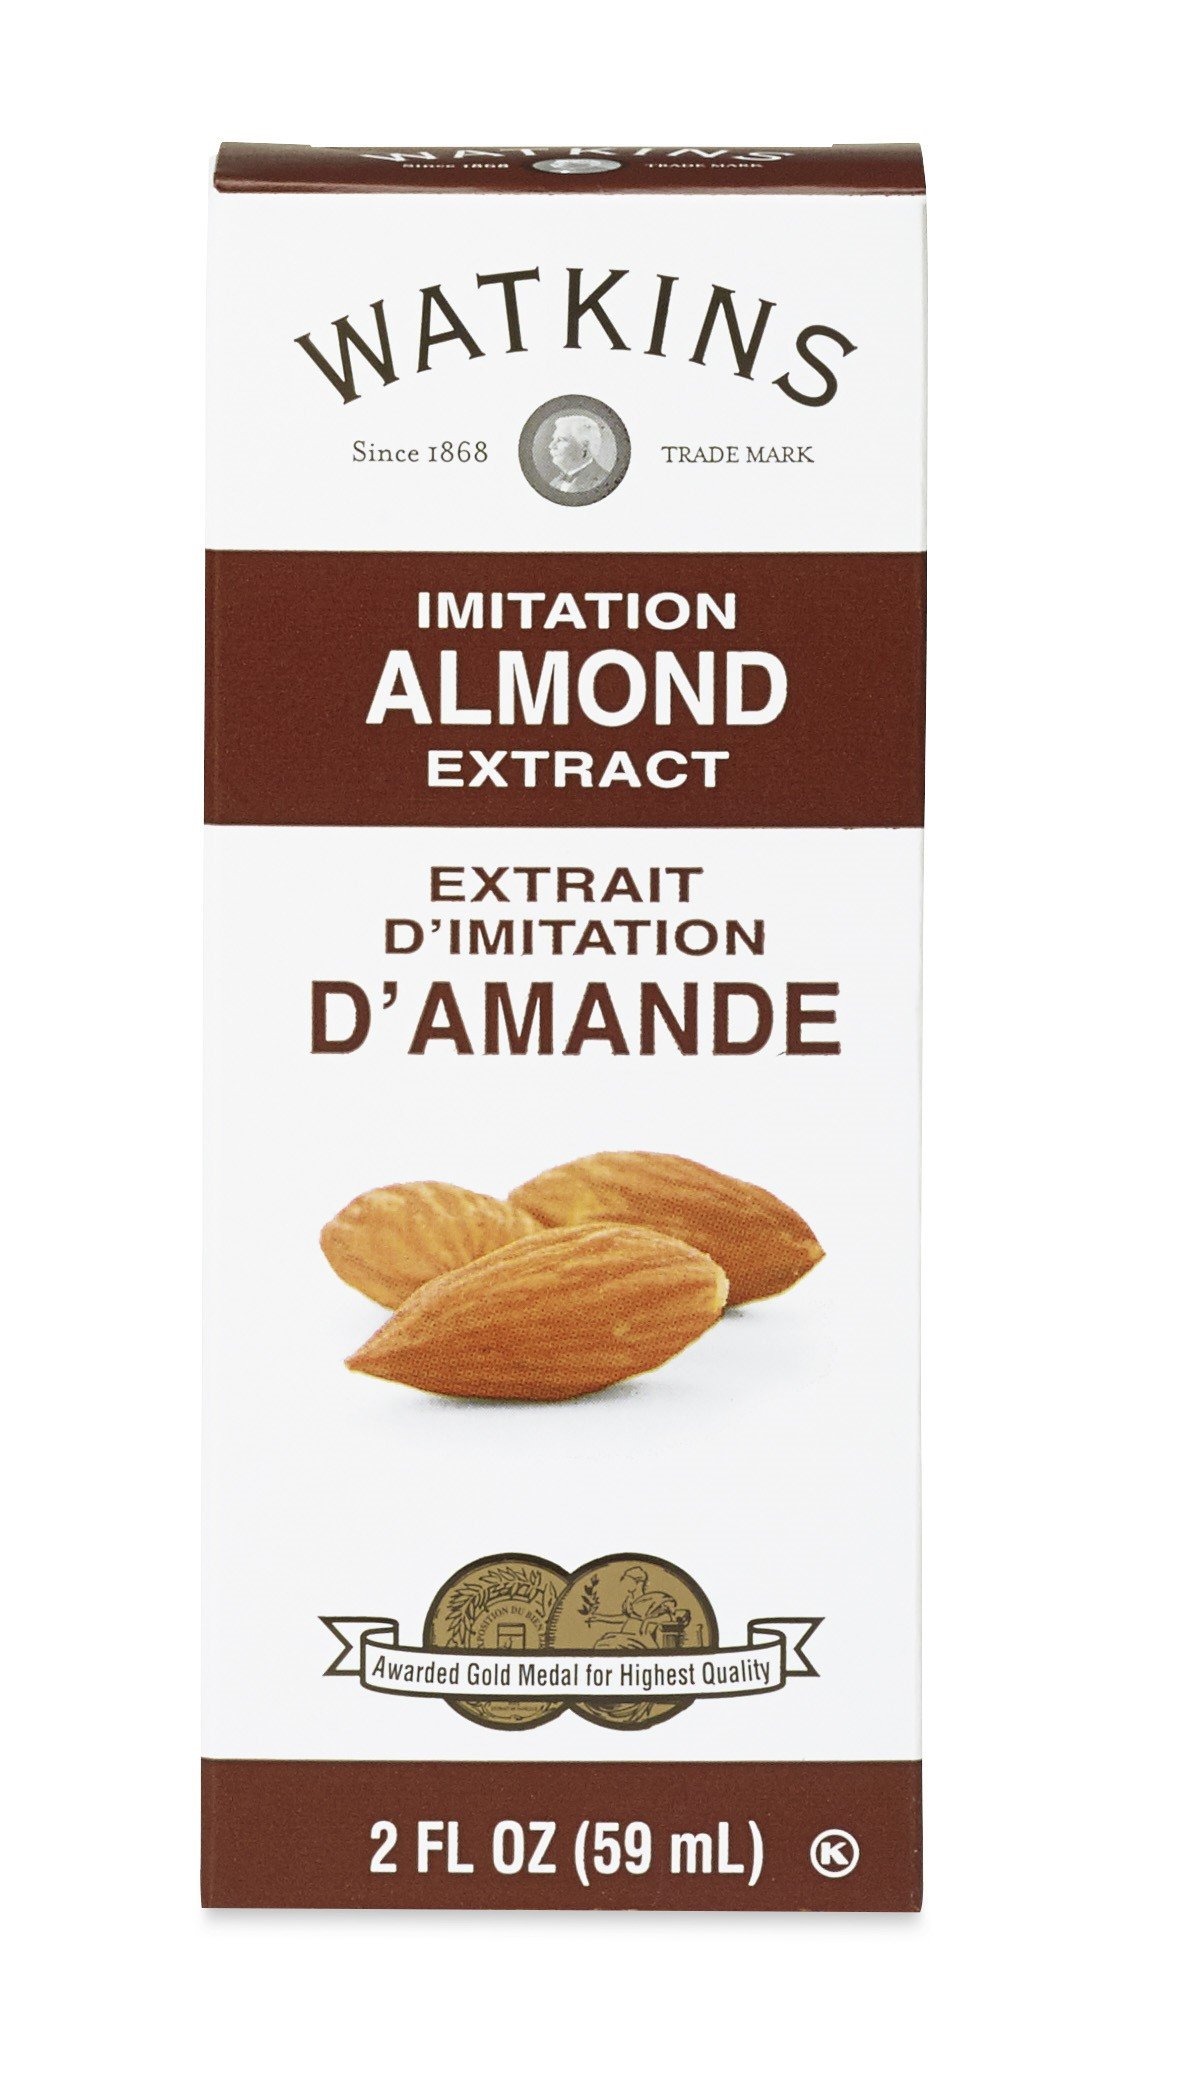
Item Name: Watkins Imitation Extract, Almond, 2 Ounce
Bullet Point 1: Contains 1 - 2 Ounce bottle
Bullet Point 2: No artificial colors
Value: 2.0
Unit: Fl Oz

Price: 3.01